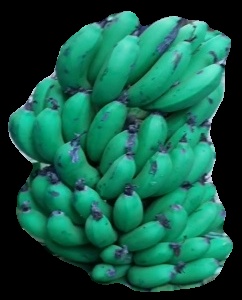
Variety: pachbale
Grade: grade2